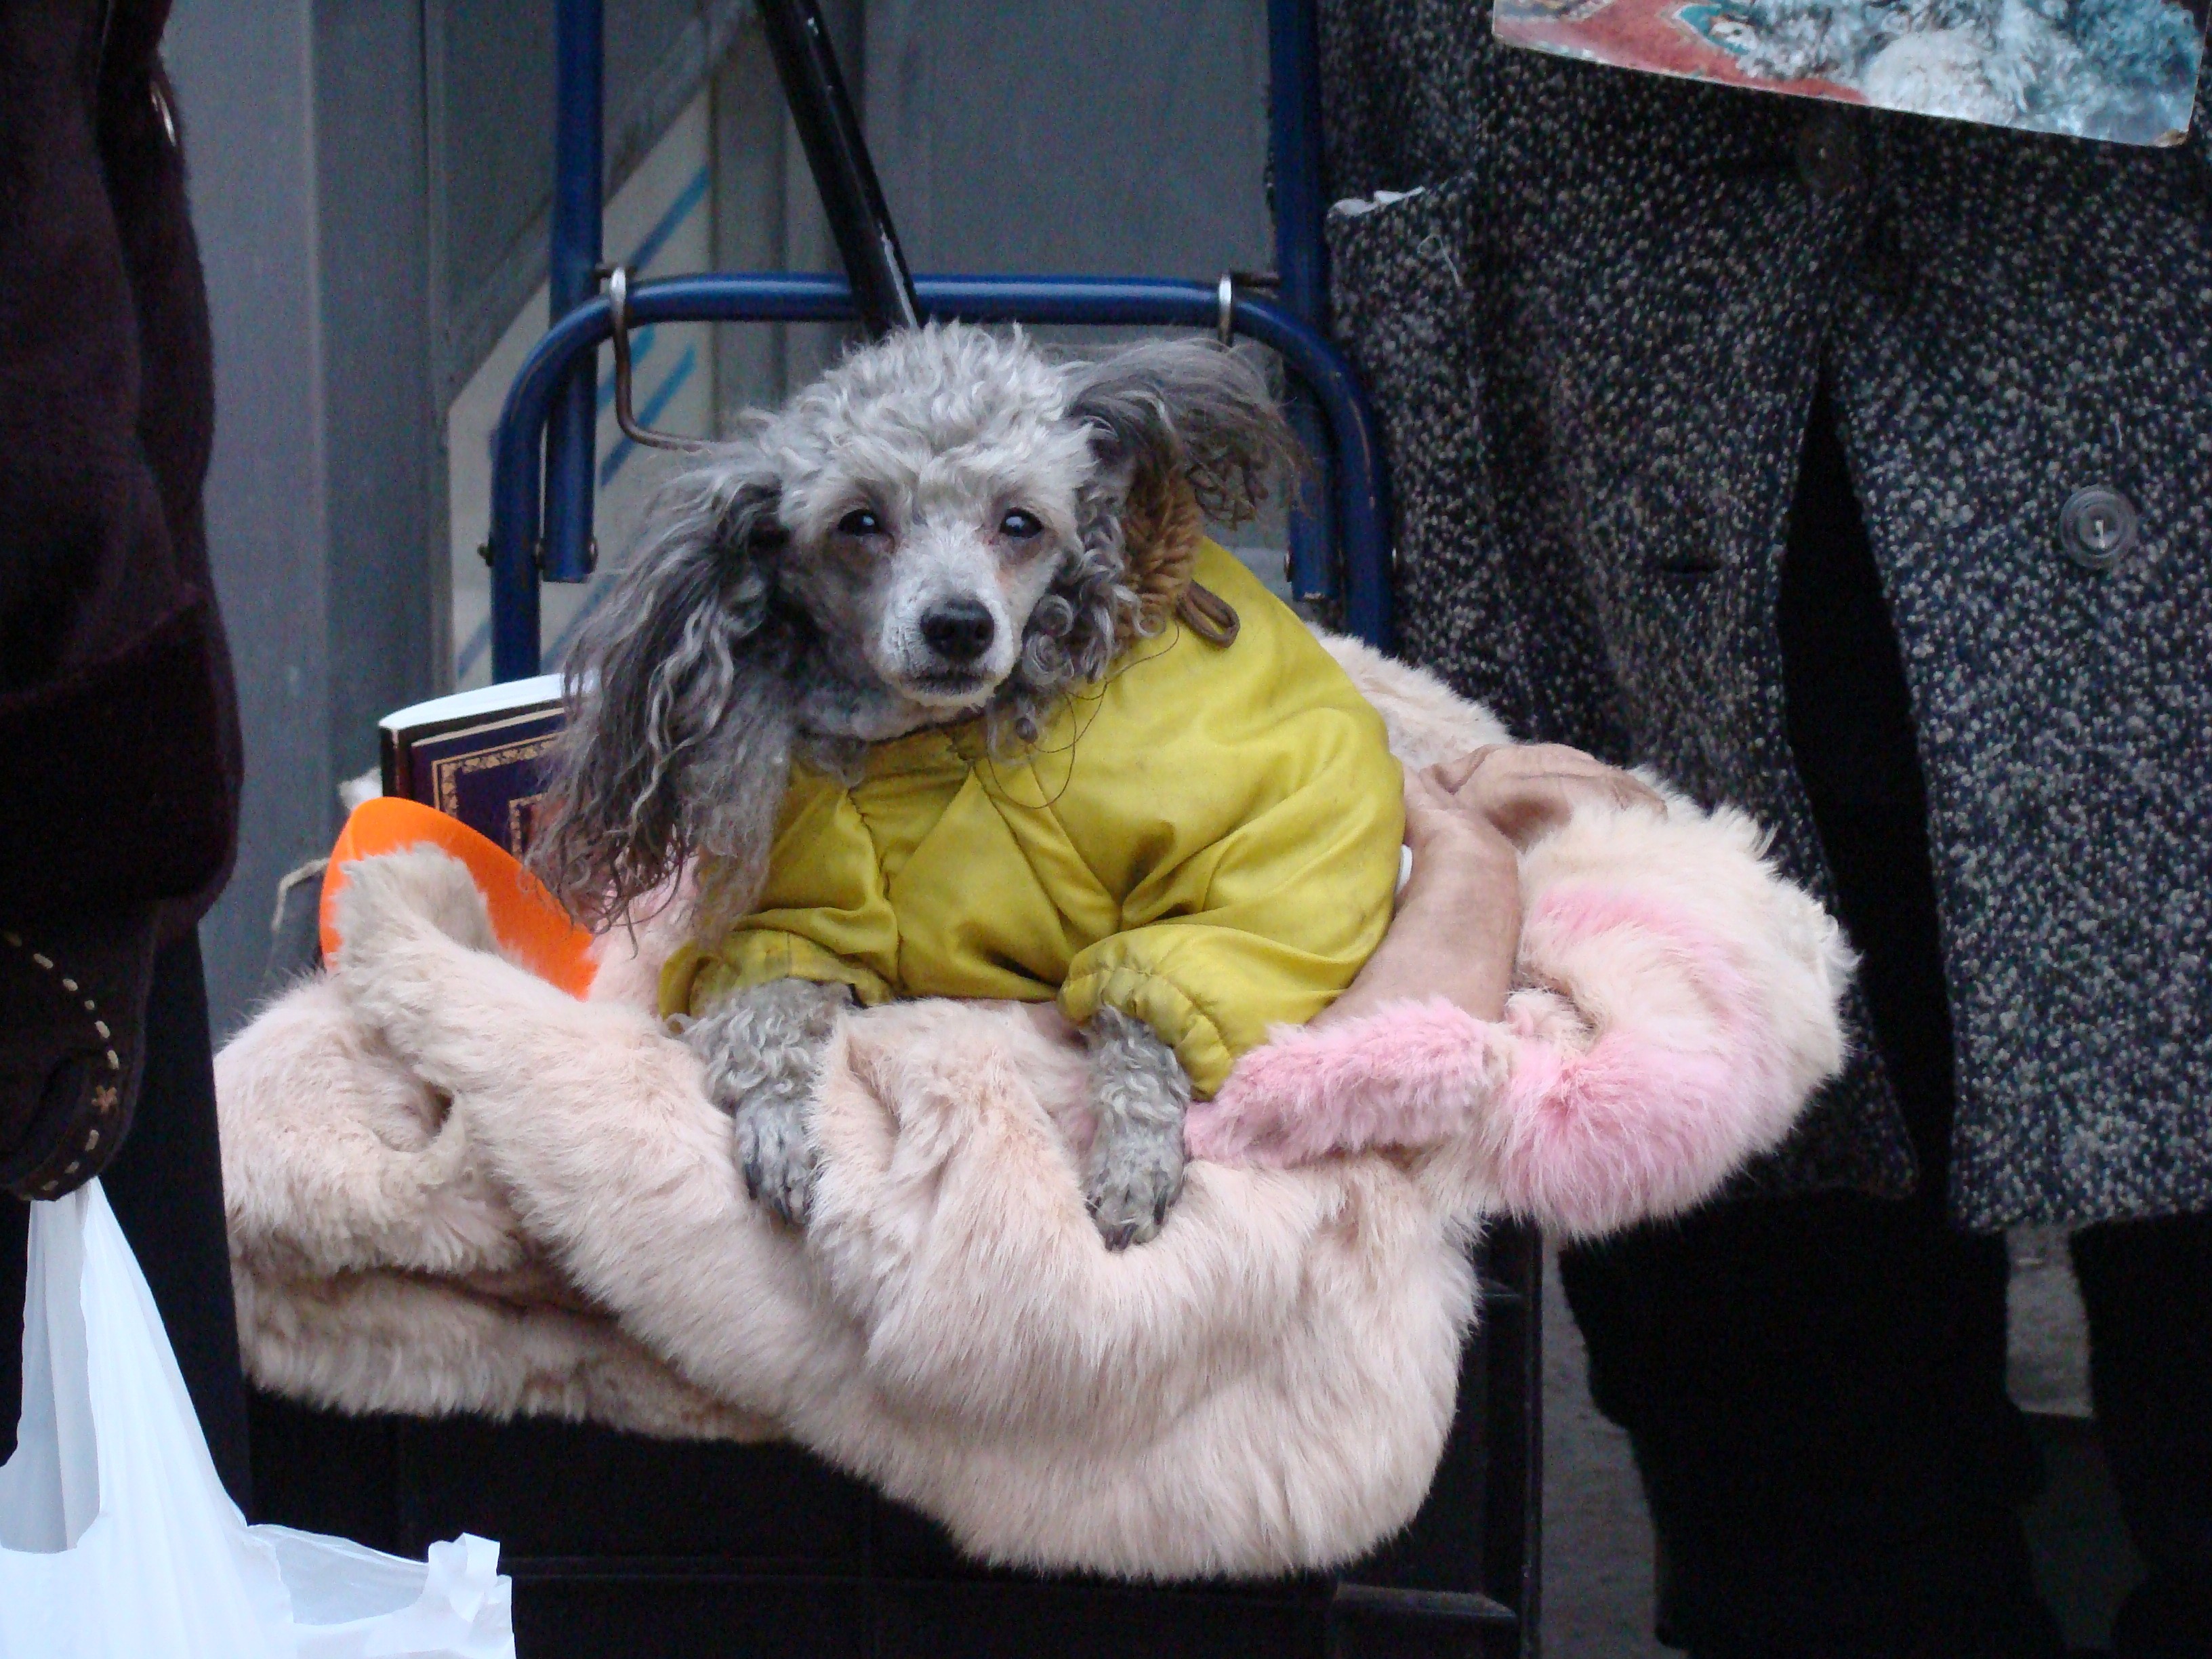
fur, textile, sony, dsc, h9, dsch9